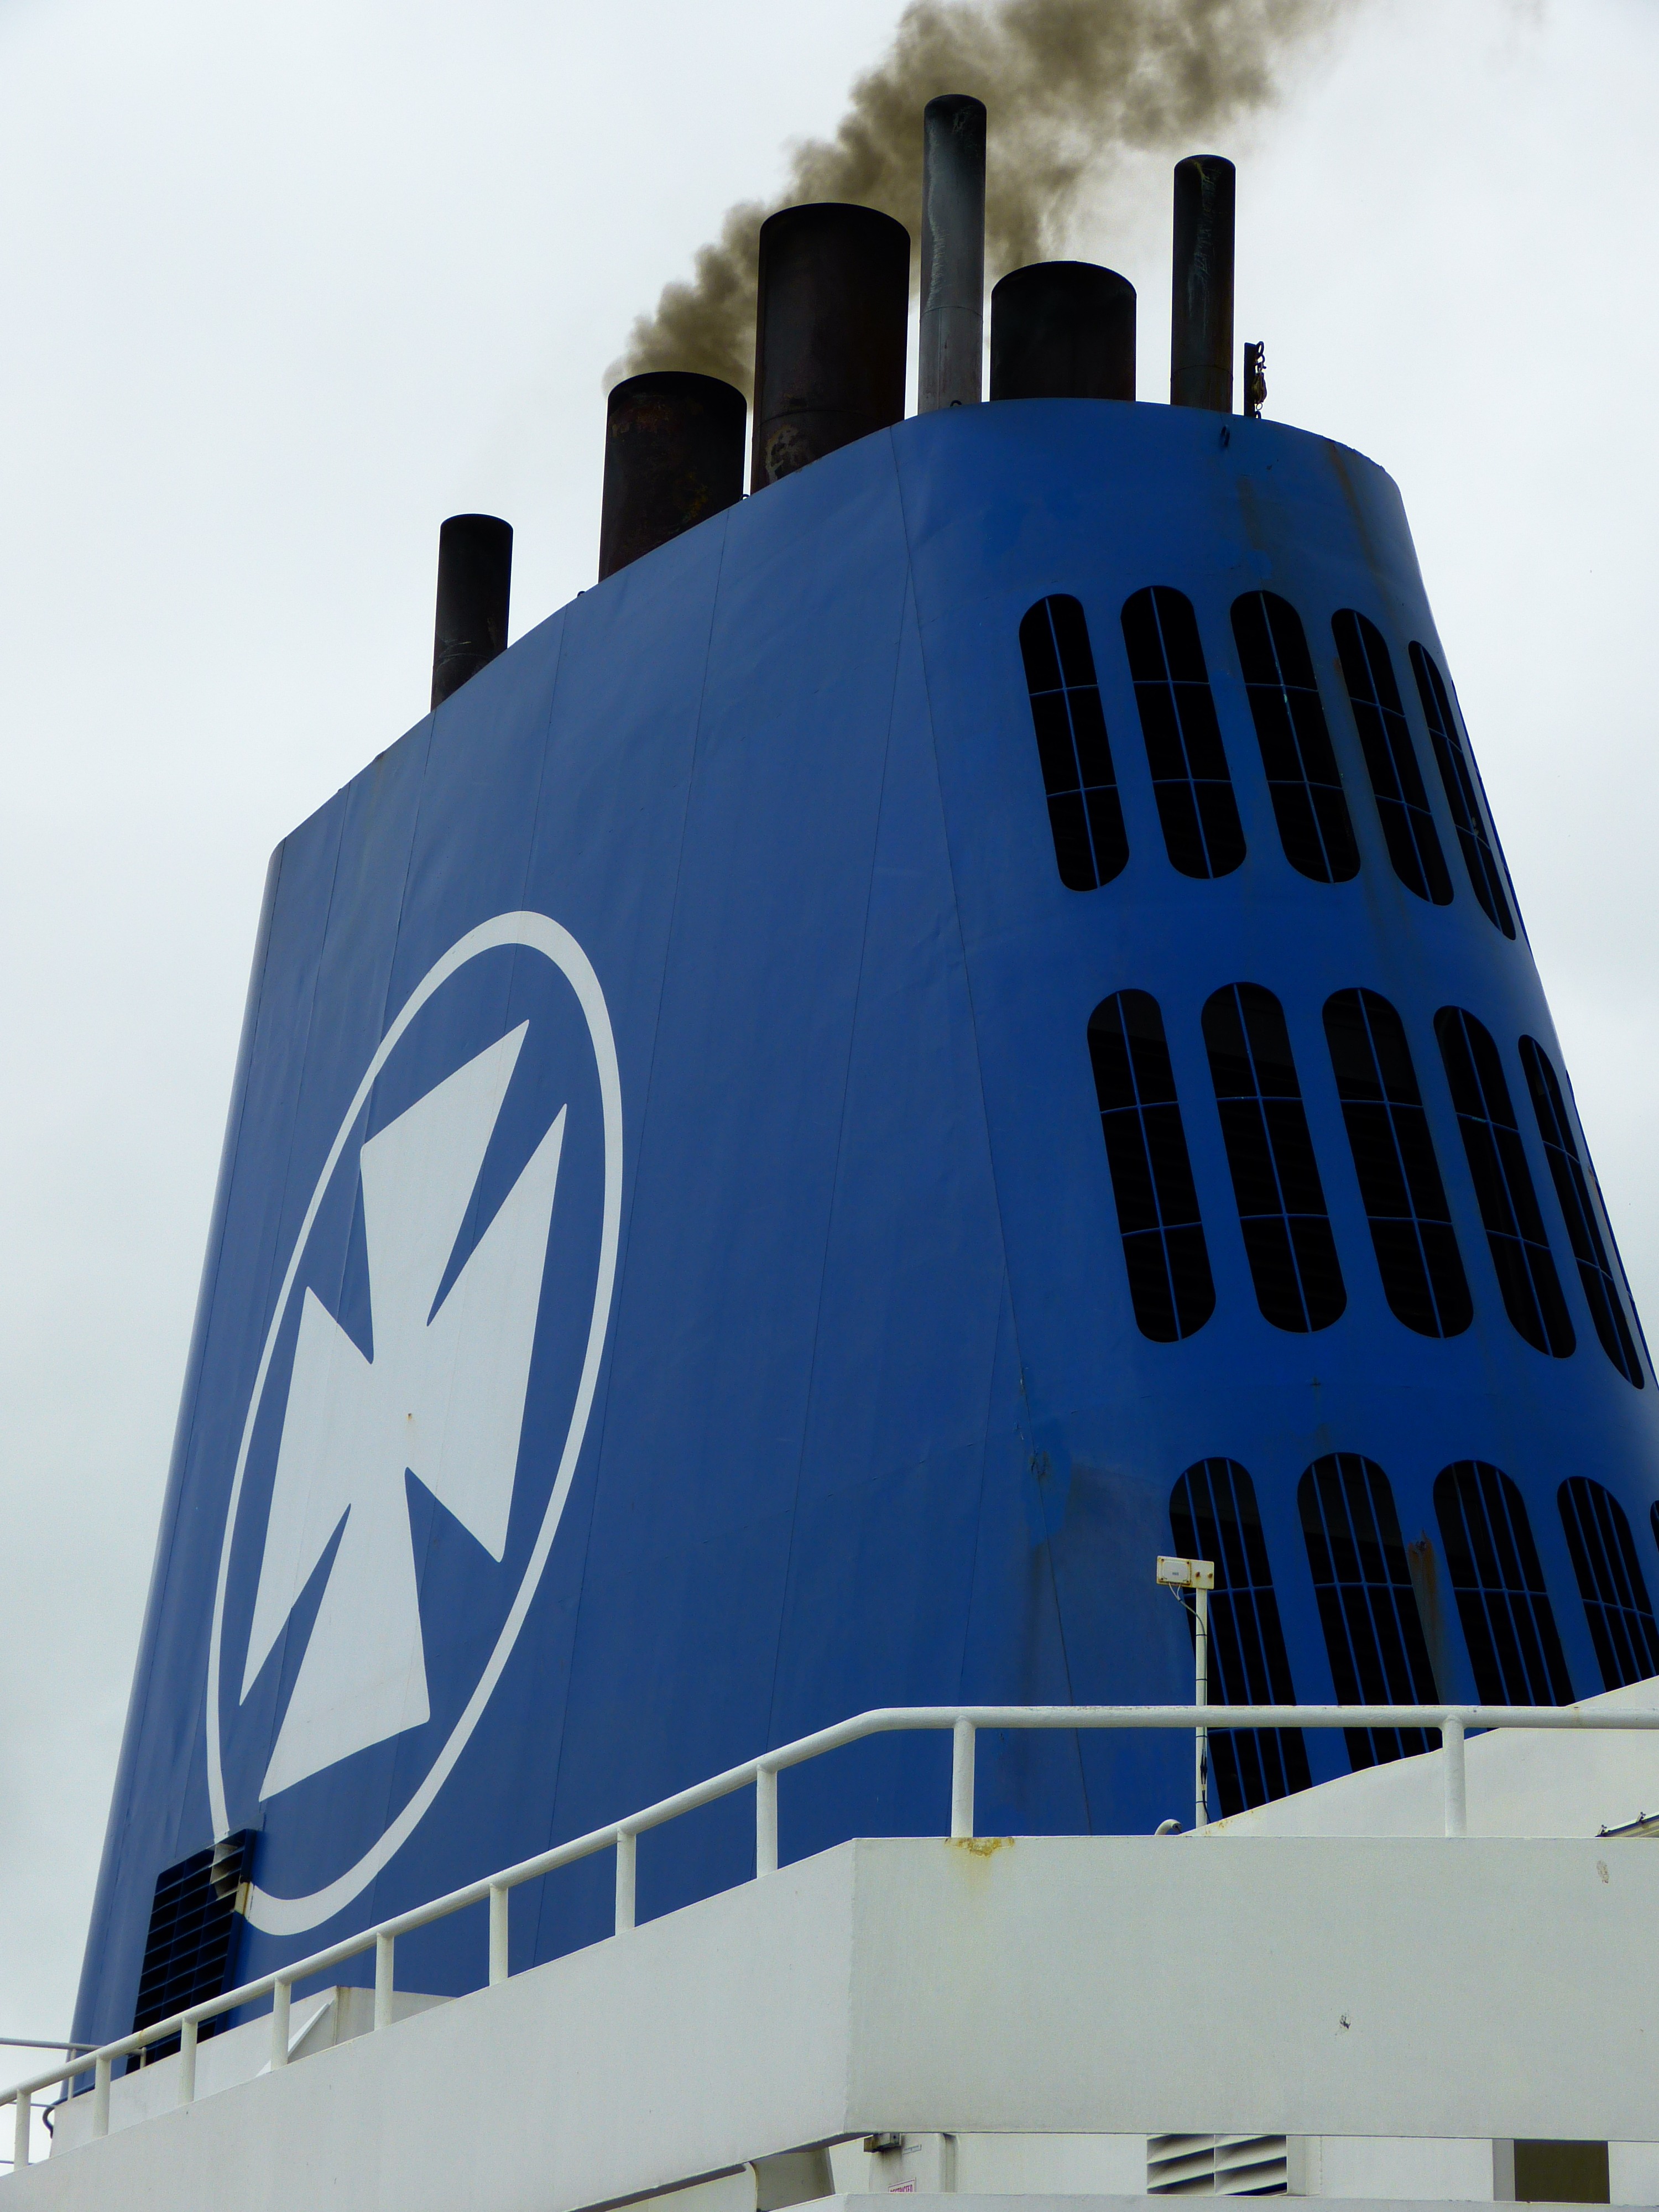
snow, advertising, smoke, sign, vehicle, chimney, fireplace, blue, stadium, ferry, exhaust, russ, leakage